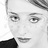
Emotion: neutral